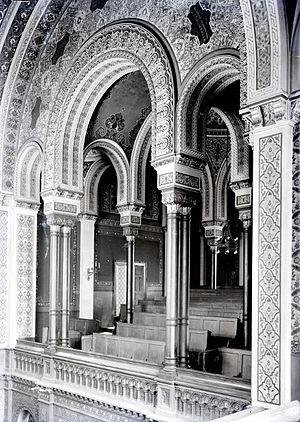
Avant la Seconde Guerre mondiale, il existait à Łódź, compte tenu de l'importante population juive de la ville, plusieurs synagogues importantes et de nombreux autres lieux de prière juifs. La Grande synagogue de Łódź, aussi désignée synagogue réformée de Łódź, située au 2 Spacerowa et inaugurée en 1887, sera détruite comme la plupart des autres lieux de culte juifs de Łódź, par les Allemands en novembre 1939, peu de temps après leur invasion de la Pologne.